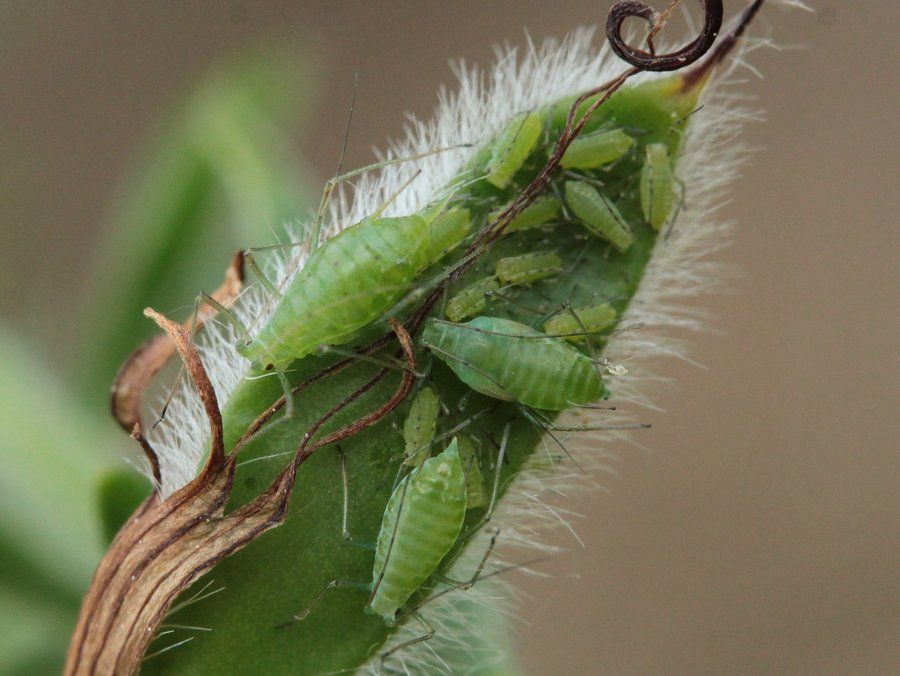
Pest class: pea_aphid